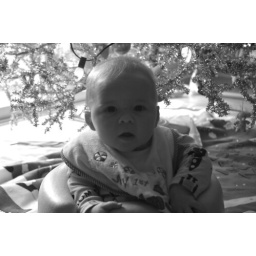
Allston by tree black & white